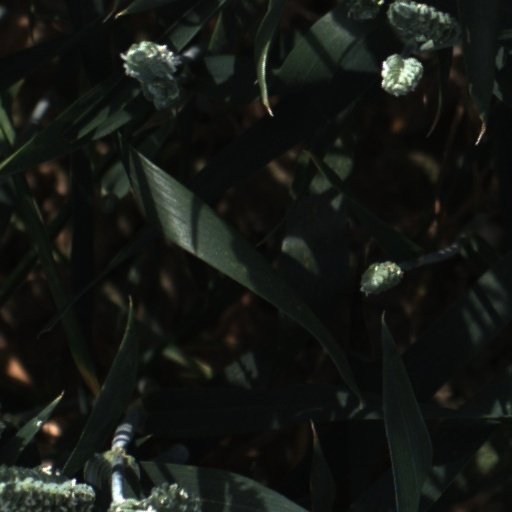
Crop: wheat